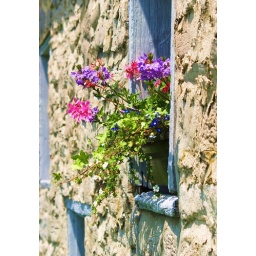
flowers in window 2